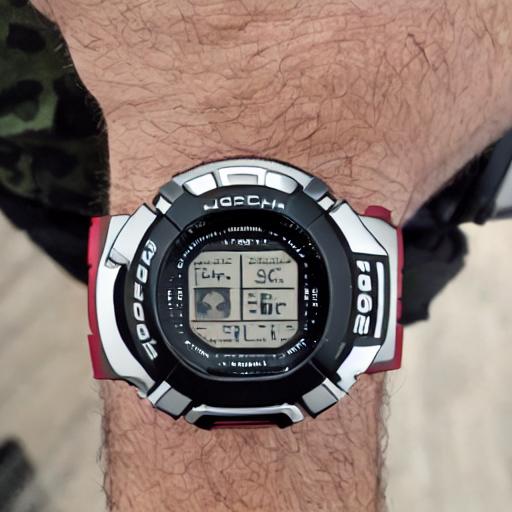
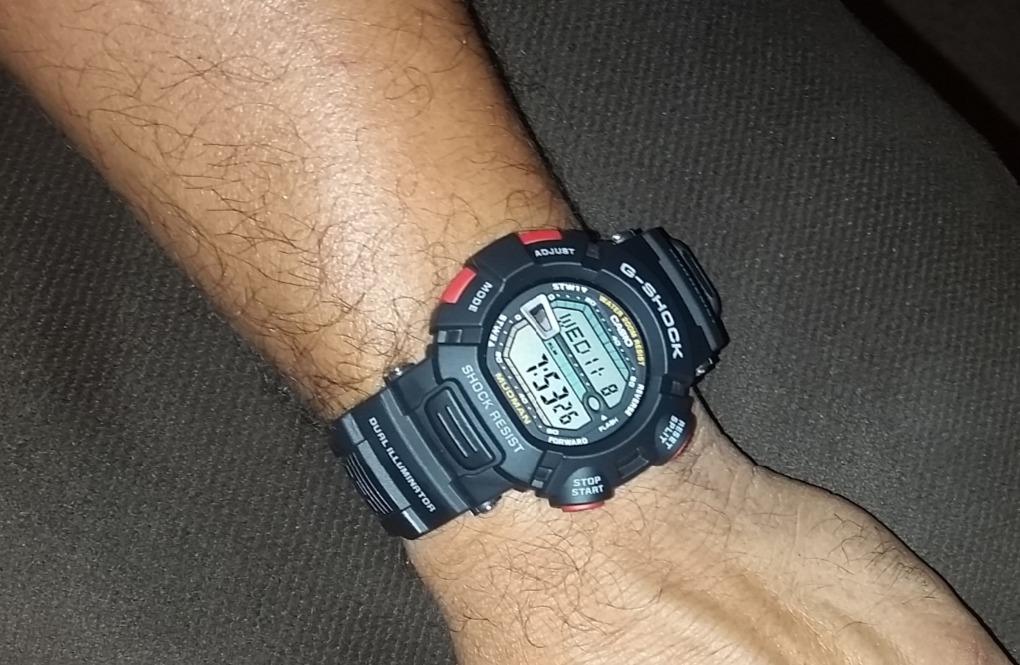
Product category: accessories_watch
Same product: no